Paul Moss (American football)

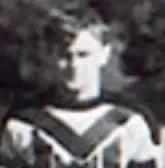

Paul Moss (October 2, 1908 – May 25, 1999) was an American professional footbal player who was a wide receiver for two seasons with the and the St. Louis Gunners.